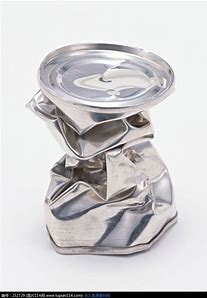
Label: metal